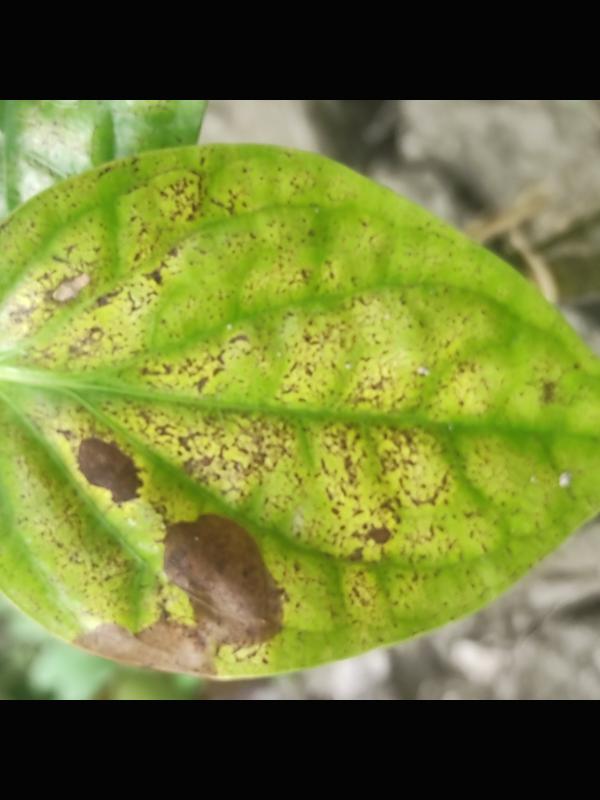
Label: Fungal_Brown_Spot_Disease